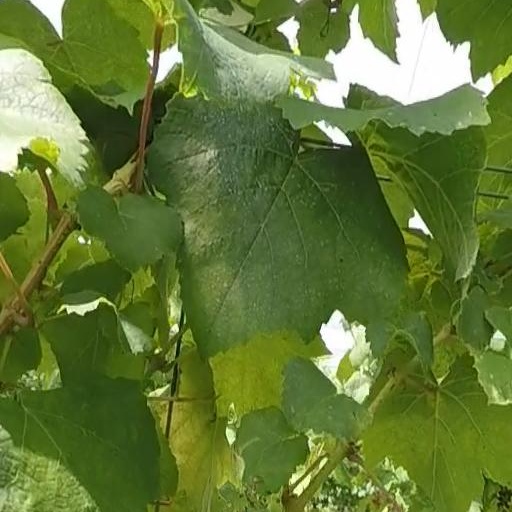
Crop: grape